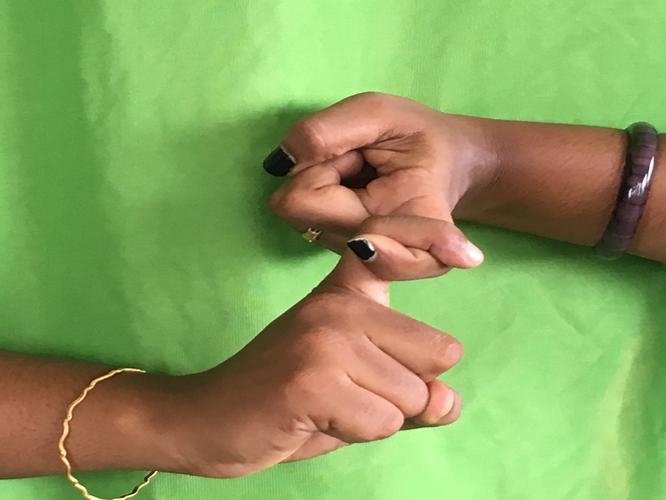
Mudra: Pasha
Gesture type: double_hand